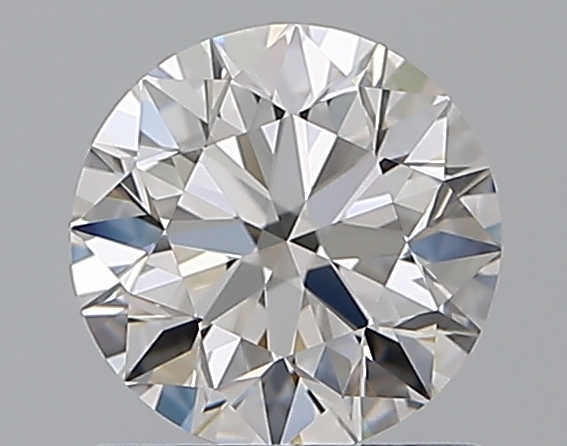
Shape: round
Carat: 0.9
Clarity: VVS1
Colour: D
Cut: EX
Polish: EX
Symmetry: EX
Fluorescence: M
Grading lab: GIA
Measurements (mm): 6.1 x 6.15 x 3.84